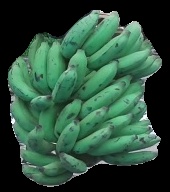
Variety: elakki-bale
Grade: grade3